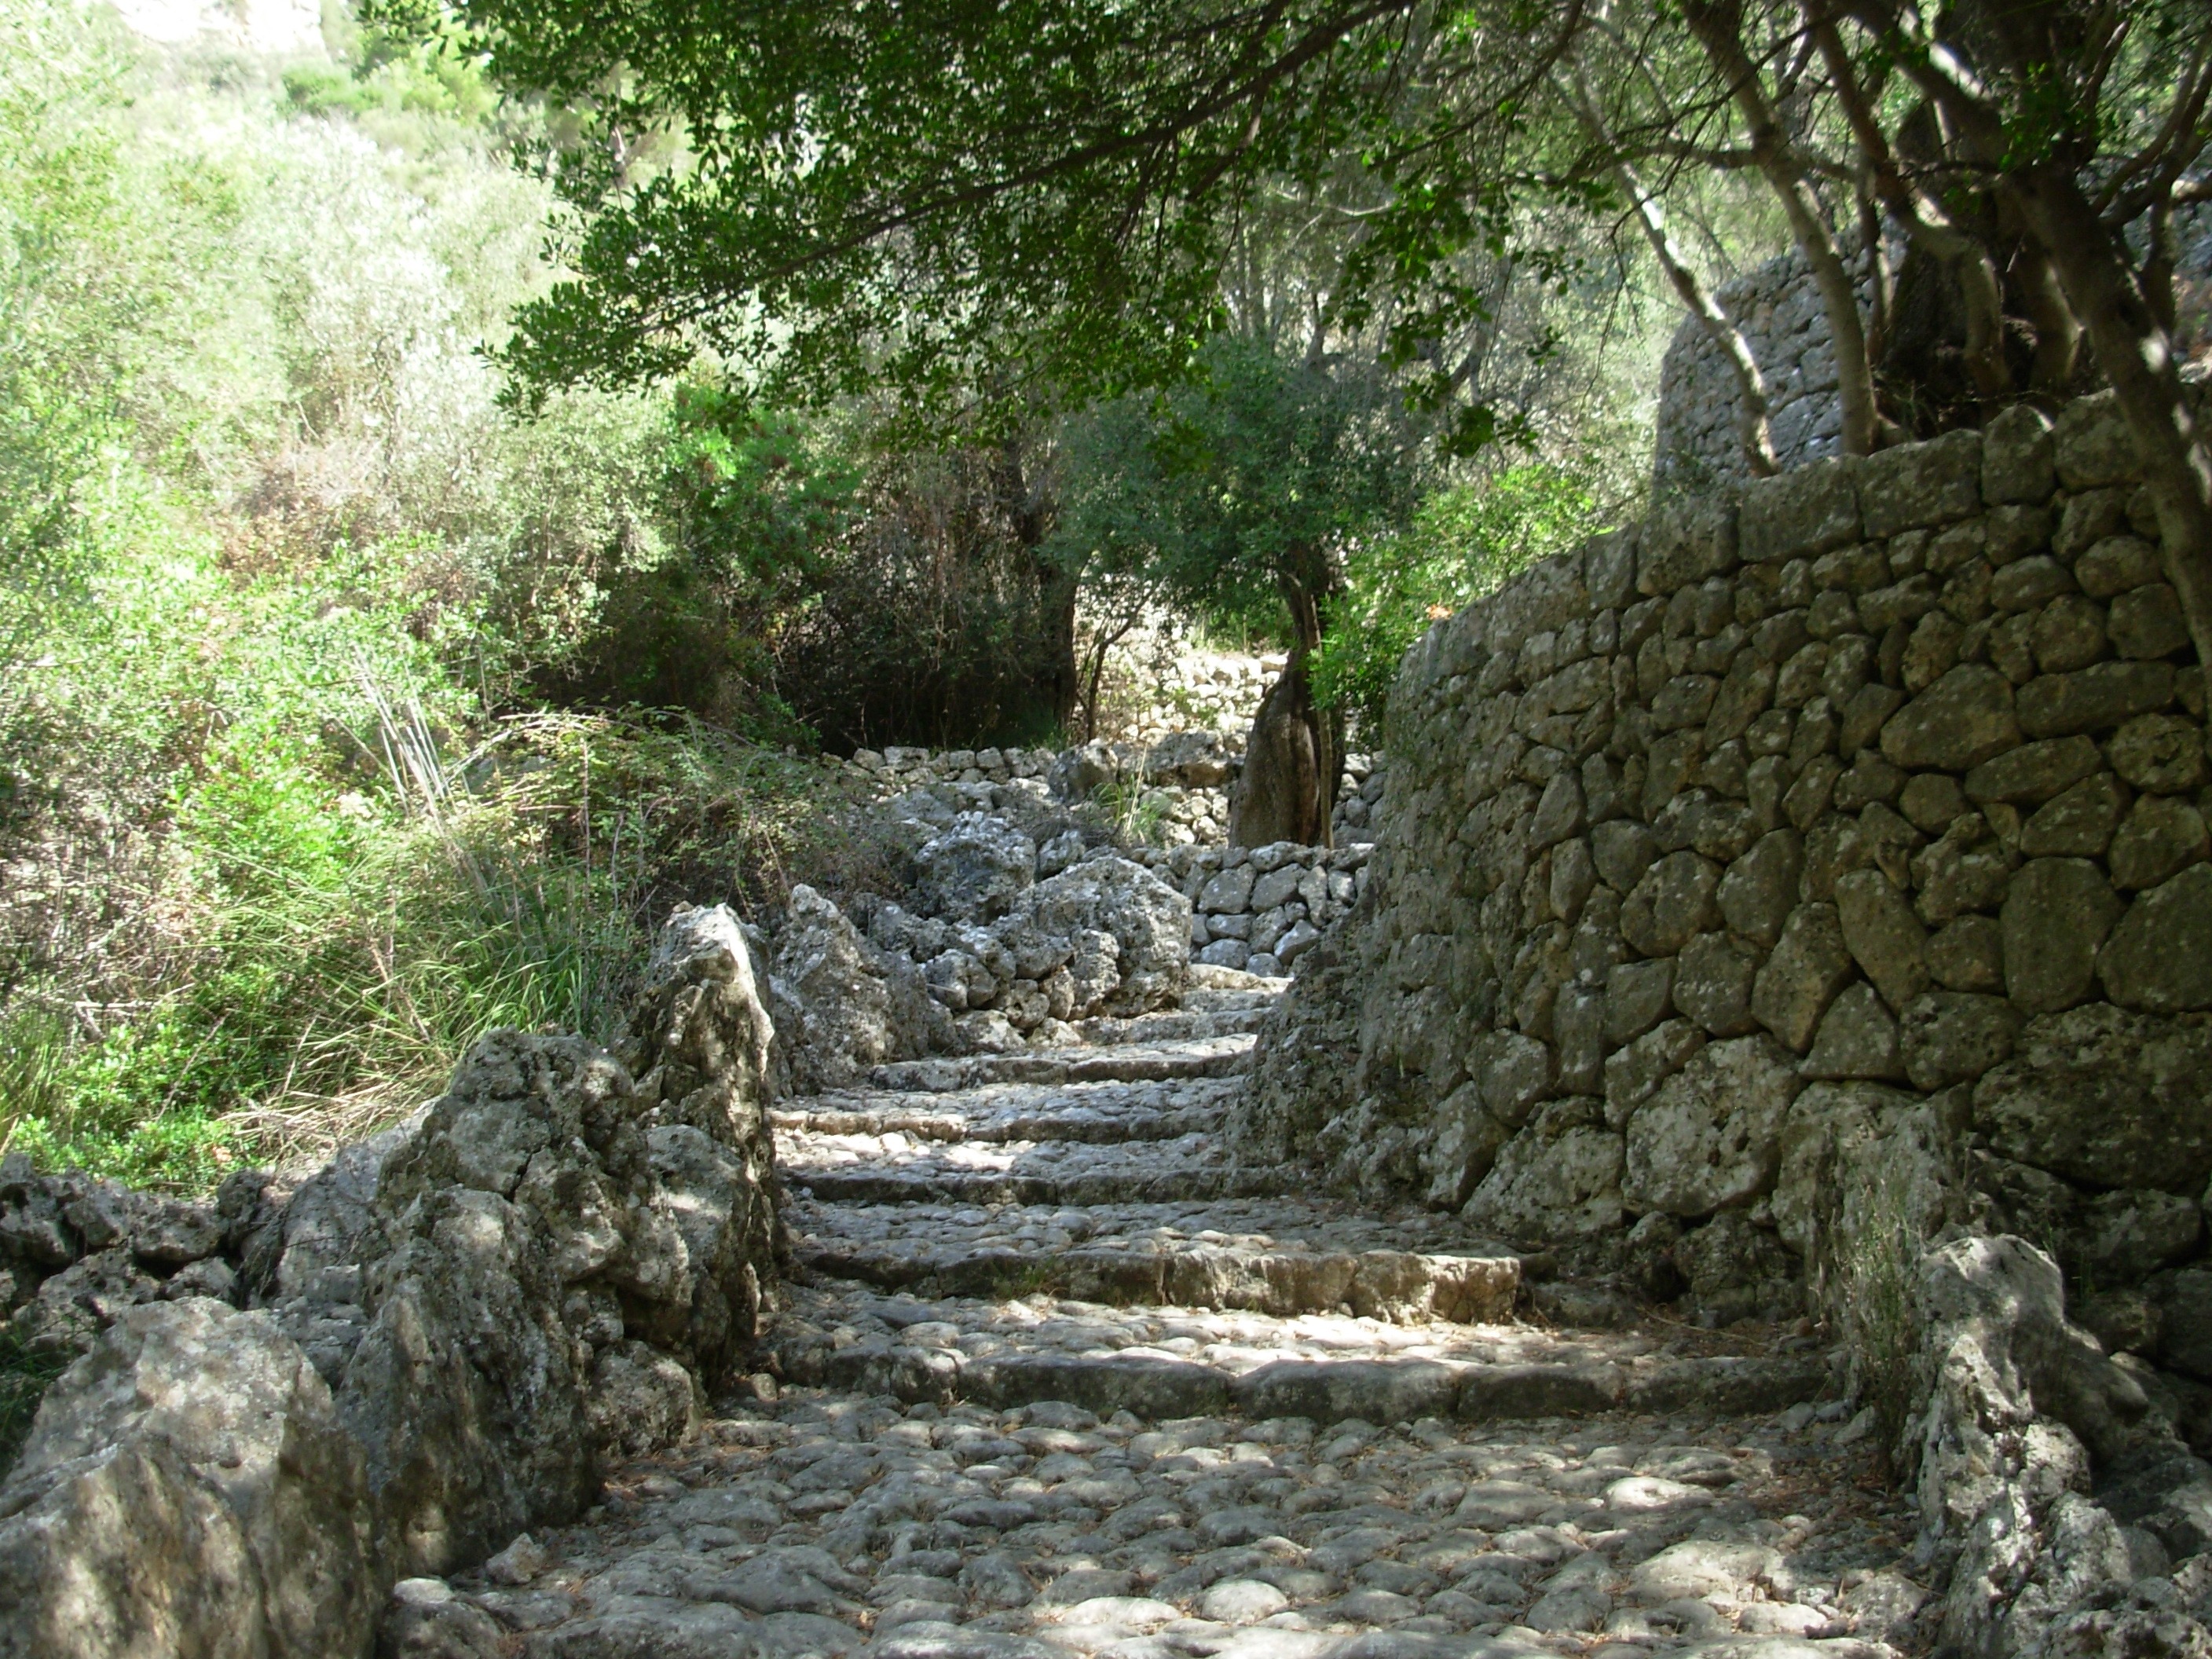
path, rock, hiking, trail, wall, stone wall, stones, ruins, mallorca, ancient history